Effects of war

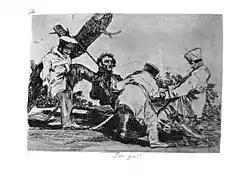
" Why?", from "The Disasters of War" ("Los desastres de la guerra"), by Francisco Goya, 1812–15. A collection of depictions of the brutalities of the Napoleonic-Peninsular War.

During Napoleon's retreat from Moscow, more French soldiers died of typhus than were killed by the Russians. Felix Markham thinks that 450,000 crossed the Neman on 25 June 1812, of whom less than 40,000 recrossed in anything like a recognizable military formation. More soldiers were killed from 1500 to 1914 by typhus than from all military action during that time combined. In addition, if it were not for the modern medical advances there would be thousands more dead from disease and infection.